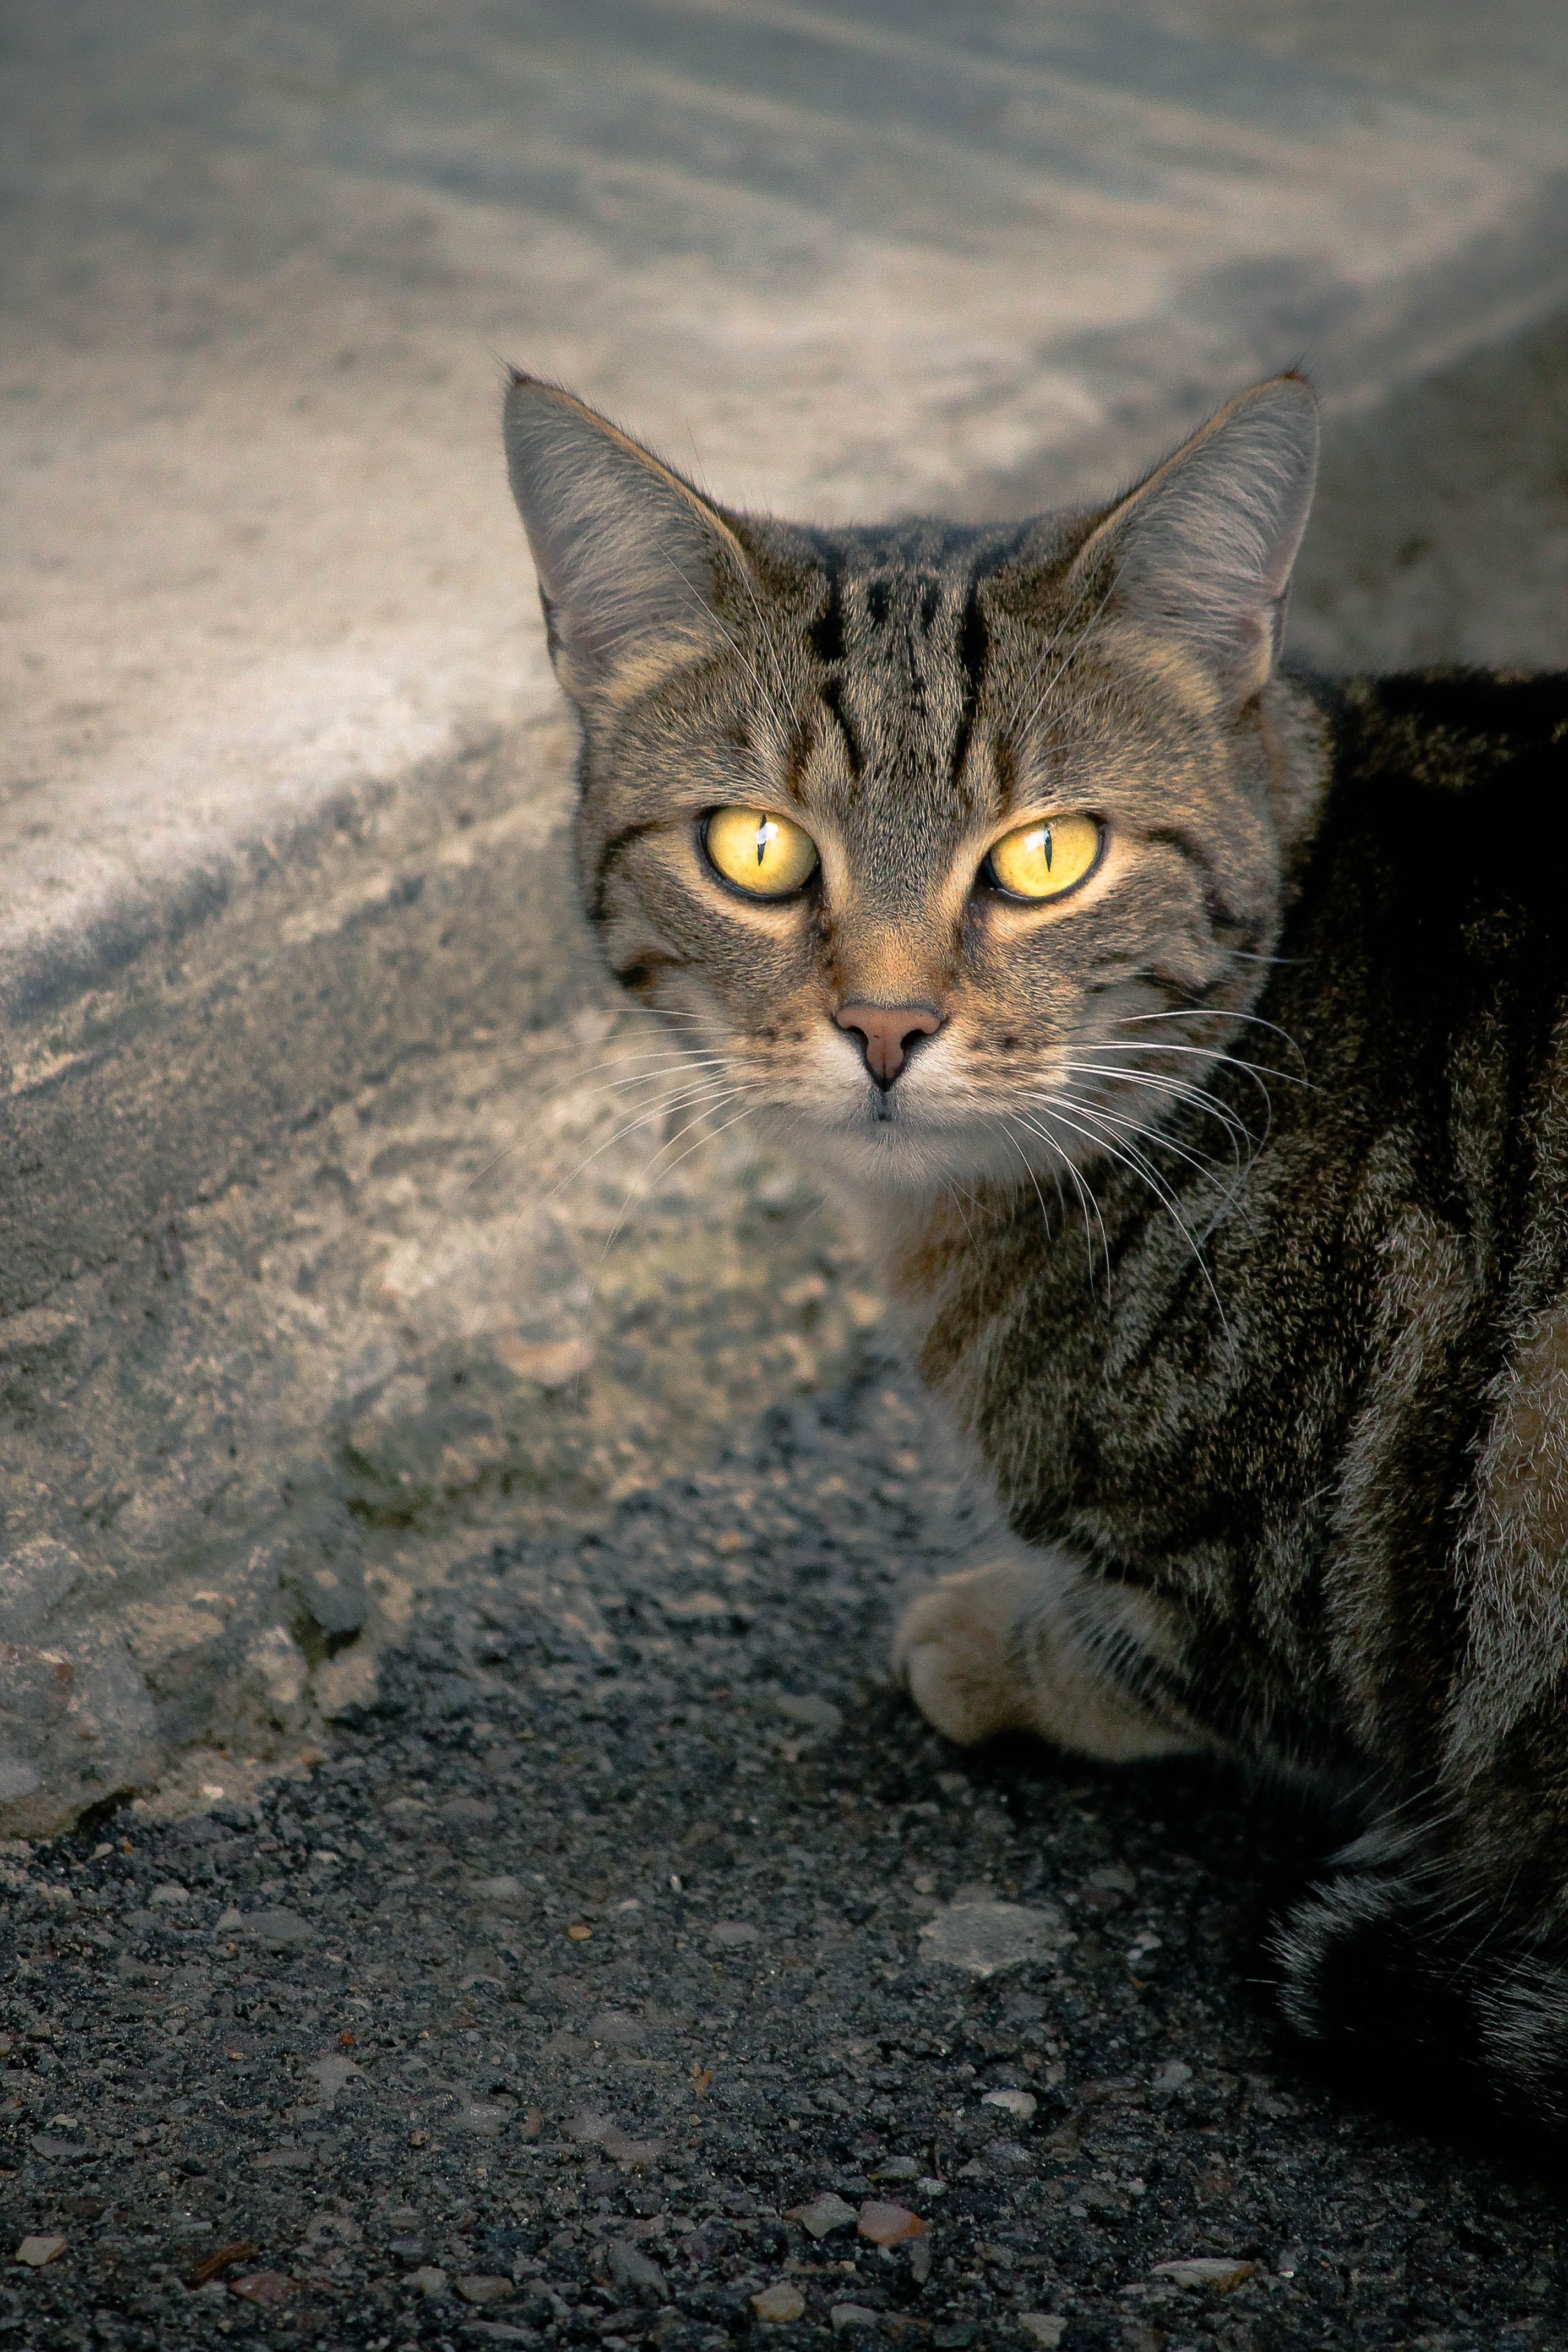
kitten, cat, mammal, fauna, whiskers, vertebrate, gutter, alley cat, street cat, tabby cat, yellow eyes, wild cat, small to medium sized cats, cat like mammal, european cat